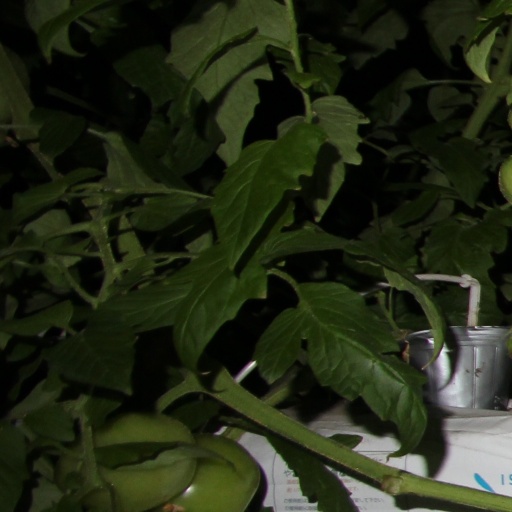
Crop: tomato